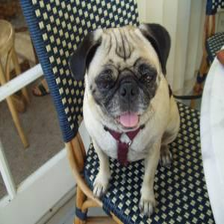
Species: dog
Breed: pug